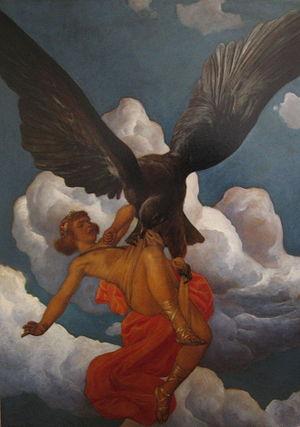
Les nombreuses amours de Jupiter constituent un thème récurrent dans l'art, tant antique que moderne. Cet article tentera d'évoquer les différents types de représentations qui y sont liés. Les noms utilisés sont les noms romains, étant donné que ce sont ceux qui sont les plus couramment utilisés dans les titres des œuvres. Les équivalents grecs pourront être trouvés dans les articles concernant les divinités elles-mêmes, ainsi qu'un certain nombre de renseignements sur les histoires les concernant mais ne se rattachant pas directement au thème des amours de Jupiter.